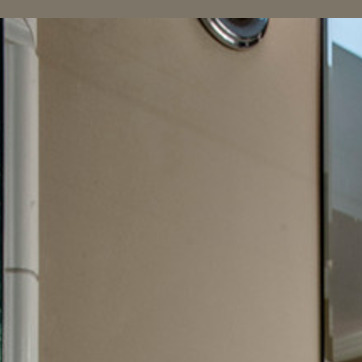
Material: mirror